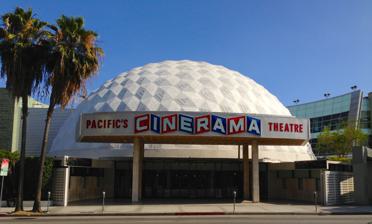
Building: Cinerama Dome
Country: United States of America
Year built: 1963
Movie theater in Hollywood, California Cinerama Dome Location 6360 Sunset Boulevard , Hollywood, California Coordinates 34°05′51″N 118°19′41″W / 34.097581°N 118.328088°W / 34.097581; -118.328088 Owner Pacific Theatres Type Indoor movie theater Construction Opened November 7, 1963 Architect Pierre Cabrol Welton Becket & Associates General contractor AECOM Hunt Los Angeles Historic-Cultural Monument Designated December 18, 1998 Reference no. 659 The Cinerama Dome is a movie theater located at 6360 Sunset Boulevard in Hollywood , California . Designed to exhibit widescreen Cinerama films, it opened November 7, 1963. The original developer was William R. Forman, founder of Pacific Theatres . The Cinerama Dome continued as a leading first-run theater, most recently as part of the ArcLight Hollywood complex, until it closed temporarily in March 2020 due to the COVID-19 pandemic in California . The ArcLight chain closed permanently in April 2021, with the theater never having reopened. In June 2022, it was announced that there were plans to reopen it and the former ArcLight Hollywood under a new name, Cinerama Hollywood. History In February 1963, Cinerama Inc. unveiled a radically new design for theaters that would show its movies. They would be based on the geodesic dome developed by R. Buckminster Fuller , would cost half as much as conventional theaters of comparable size, and could be built in half the time. Cinerama's goal was to see at least 600 built worldwide within two years. The following April, Pacific Theatres Inc. announced plans to build the first theater based upon the design, and had begun razing existing buildings at the construction site . Located on Sunset near Vine Street , it would be the first new major motion-picture theater in Hollywood in 33 years and would be completed in time for the scheduled November 2 press premiere of It's a Mad, Mad, Mad, Mad World . The design was proposed by French architect Pierre Cabrol, lead designer in the noted architectural firm of Welton Becket and Associates . Pierre Cabrol worked with R. Buckminster Fuller during his studies at MIT . Pacific Theatres founder, William R. Forman, announced the construction of the Cinerama Dome in July 1963 at a star-studded, ground-breaking ceremony where Spencer Tracy , Buddy Hackett , Mickey Rooney , Dick Shawn , Edie Adams , and Dorothy Provine donned hard hats, and, with picks and shovels, began construction. Forman had committed to United Artists that the theatre would be ready for the November 7, 1963, world premiere of the first movie filmed in the new 70mm , single-strip Cinerama process, Stanley Kramer 's It's a Mad, Mad, Mad, Mad, World . Working around the clock, the entire construction spanned only 16 weeks. The Cinerama Dome is the only concrete geodesic dome in the world. The theatre is made up of 316 individual hexagonal and pentagonal shapes in 16 different sizes. Each of these pieces is approximately 12 feet (3.7 metres) across and weighs around 7,500 pounds (3,400 kilograms). The theatre also has design elements such as a loge section with stadium seating, architecturally significant floating stairways, and, at the time of its opening, the largest contoured motion-picture screen in the world, measuring 32 ft (9.8 m) high and 86 ft (26 m) wide, with a maximum aspect ratio of 2.69:1. The It's a Mad, Mad, Mad, Mad World premiere (filmed in Ultra Panavision 70 ) marked the dawn of "single lens" Cinerama. Previously, Cinerama was known for its groundbreaking three-projector process. From 1963 until 2002, the Cinerama Dome never showed movies with the three-projector process. (The nearby Warner Cinerama at 6433 Hollywood Boulevard used the three-projector process until December 1964.) A unique "rectified" print was made with increased anamorphic compression towards the sides, which compensated for distortions that would otherwise be induced by Cinerama's deeply curved screen. 21st century In 2002, after a two-year closure, the Cinerama Dome was reopened as a part of Pacific Theatres ' ArcLight Hollywood complex. The dome remains essentially unchanged, though there have been improvements, notably, in the acoustics. But for the first time ever, the Cinerama Dome began showing movies in the three-projector format. It is one of four known Cinerama theaters left in the world, the others include: Pictureville Cinema , Seattle Cinerama , The New Neon Cinema, and Cinerama restorationist and former Canadian broadcast engineer, Tom H. March's Calgary basement. "Cinerama was installed at the National Media Museum (formerly the National Museum of Photography, Film and Television) in Bradford, UK" ( Pictureville Cinema ) "The Cinerama Preservation Society, Inc. presented true three-projector showings of Cinerama films at the Neon Movies (Dayton, Ohio) between 1996 and 2000." The Cinerama Dome made its digital projection debut in May 2005 with Star Wars: Episode III – Revenge of the Sith . In 2009, James Cameron 's Avatar was the first 3D film to be shown in the Cinerama Dome, using technology from XpanD 3D . In December 2015, the Cinerama Dome upgraded to a laser-projection system, using two Christie 6P projectors and Dolby 3D . The venue is still capable of both 35mm and 70mm-film projection. Front lobby of the Cinerama Dome as seen from the second floor in July 2019 In April 2021, the parent company of Pacific Theatres announced that it would not be reopening any of its locations, including the Cinerama Dome, due to the impact of the COVID-19 pandemic. Later in the year, it was reported that a permit had been filed with provisions for a bar and restaurant. In June 2022, it was reported that Decurion Corp. had plans to reopen the theater under the name Cinerama Hollywood along with the adjoining fourteen-screen multiplex. There were also plans to include two bars and a restaurant at the location. Three months later, it was reported that the theater would not be reopening until at least the latter part of 2023; however, in May 2023, it was reported that it was delayed once again to the latter part of 2024. In November 2023, the cinema's reopening was again delayed this time until the second quarter of 2025 due mostly in part to the redesign happening in the space including the addition of restaurants and event space. Preservation With its 86 feet (26 m) wide screen , advanced acoustics and 70mm film capability, the Cinerama Dome remained a favorite for film premieres and "event" showings. But by the late 1990s, the motion picture exhibition business began to favor multiplex cinemas, and Pacific Theatres proposed a plan to remodel the Dome as a part of a shopping mall/cinema complex. Historical preservationists were outraged, not wishing to see another great theater turned into a multiplex or destroyed. At the same time, a small contingent of Cinerama enthusiasts had begun resurrecting the three-projector process. They and the preservationists prevailed upon Pacific to rethink its plans for the property. The preservation of the Cinerama Dome came at a time when most other surviving Cinerama theaters were being demolished. An example of this was the case of the Indian Hills Theater in Omaha, Nebraska , a round Cinerama theater boasting a 110-foot screen that was razed in 2001 to make room for a parking lot . The Cinerama Dome was declared a Los Angeles Historic-Cultural Monument in 1998. The Cinerama Dome, decorated for Shrek 2 The ArcLight Cinerama Dome decorated for Spider-Man 2 in 2004 The Cinerama Dome, decorated for Godzilla: King of the Monsters See also List of Los Angeles Historic-Cultural Monuments in Hollywood Seattle Cinerama Pictureville Cinema References